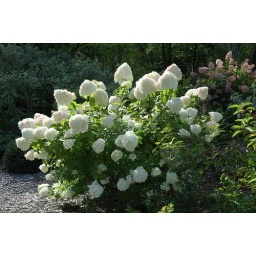
After blooming for a while the yellow green colour in the flowers fades.